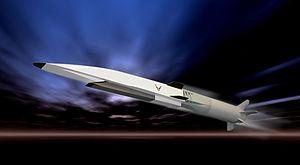
Le Boeing X-51 est un prototype d'avion sans pilote hypersonique équipé d'un superstatoréacteur, devant atteindre Mach 6. Le X-51A WaveRider est un programme conjoint de l'United States Air Force, de la DARPA, de la NASA, de Boeing Phantom Works et de Pratt & Whitney lancé en 2004 et produit, selon les informations publiées en mai 2010, à quatre exemplaires. Son nom évoque le mythique X-15.
Le superstatoréacteur ou statoréacteur à combustion supersonique, aussi appelé de manière abrégée superstato, est une évolution du statoréacteur, système de propulsion par réaction des aéronefs, pouvant atteindre des vitesses de fonctionnement supérieures à Mach 6.